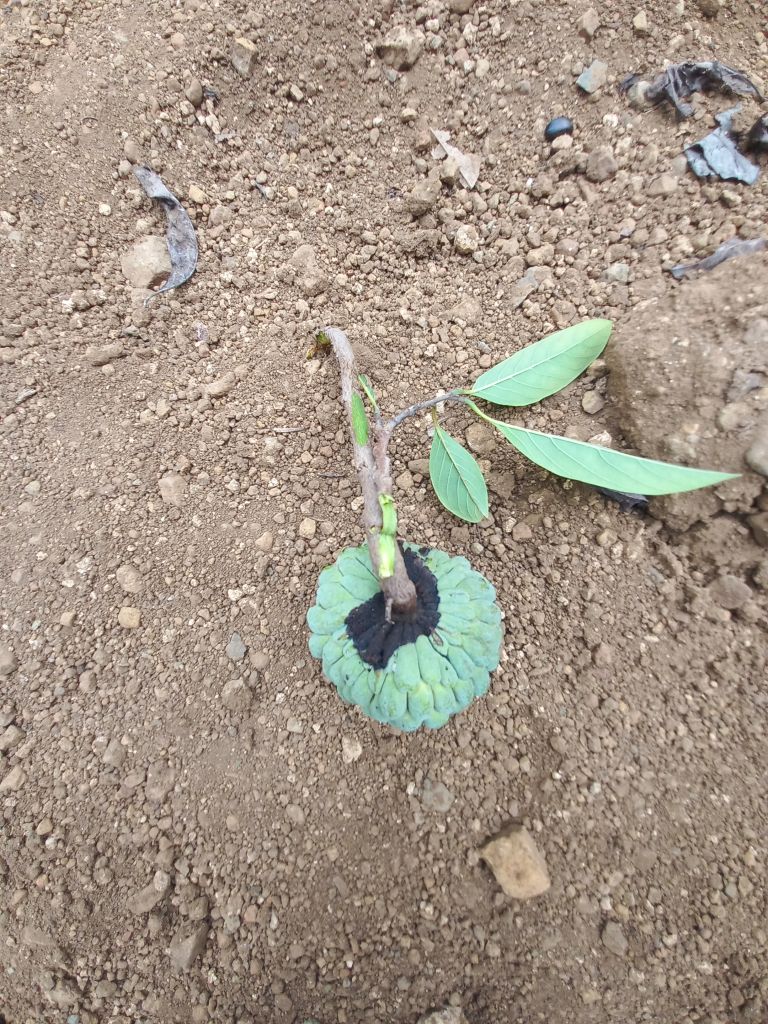
Disease label: Diplodia Rot